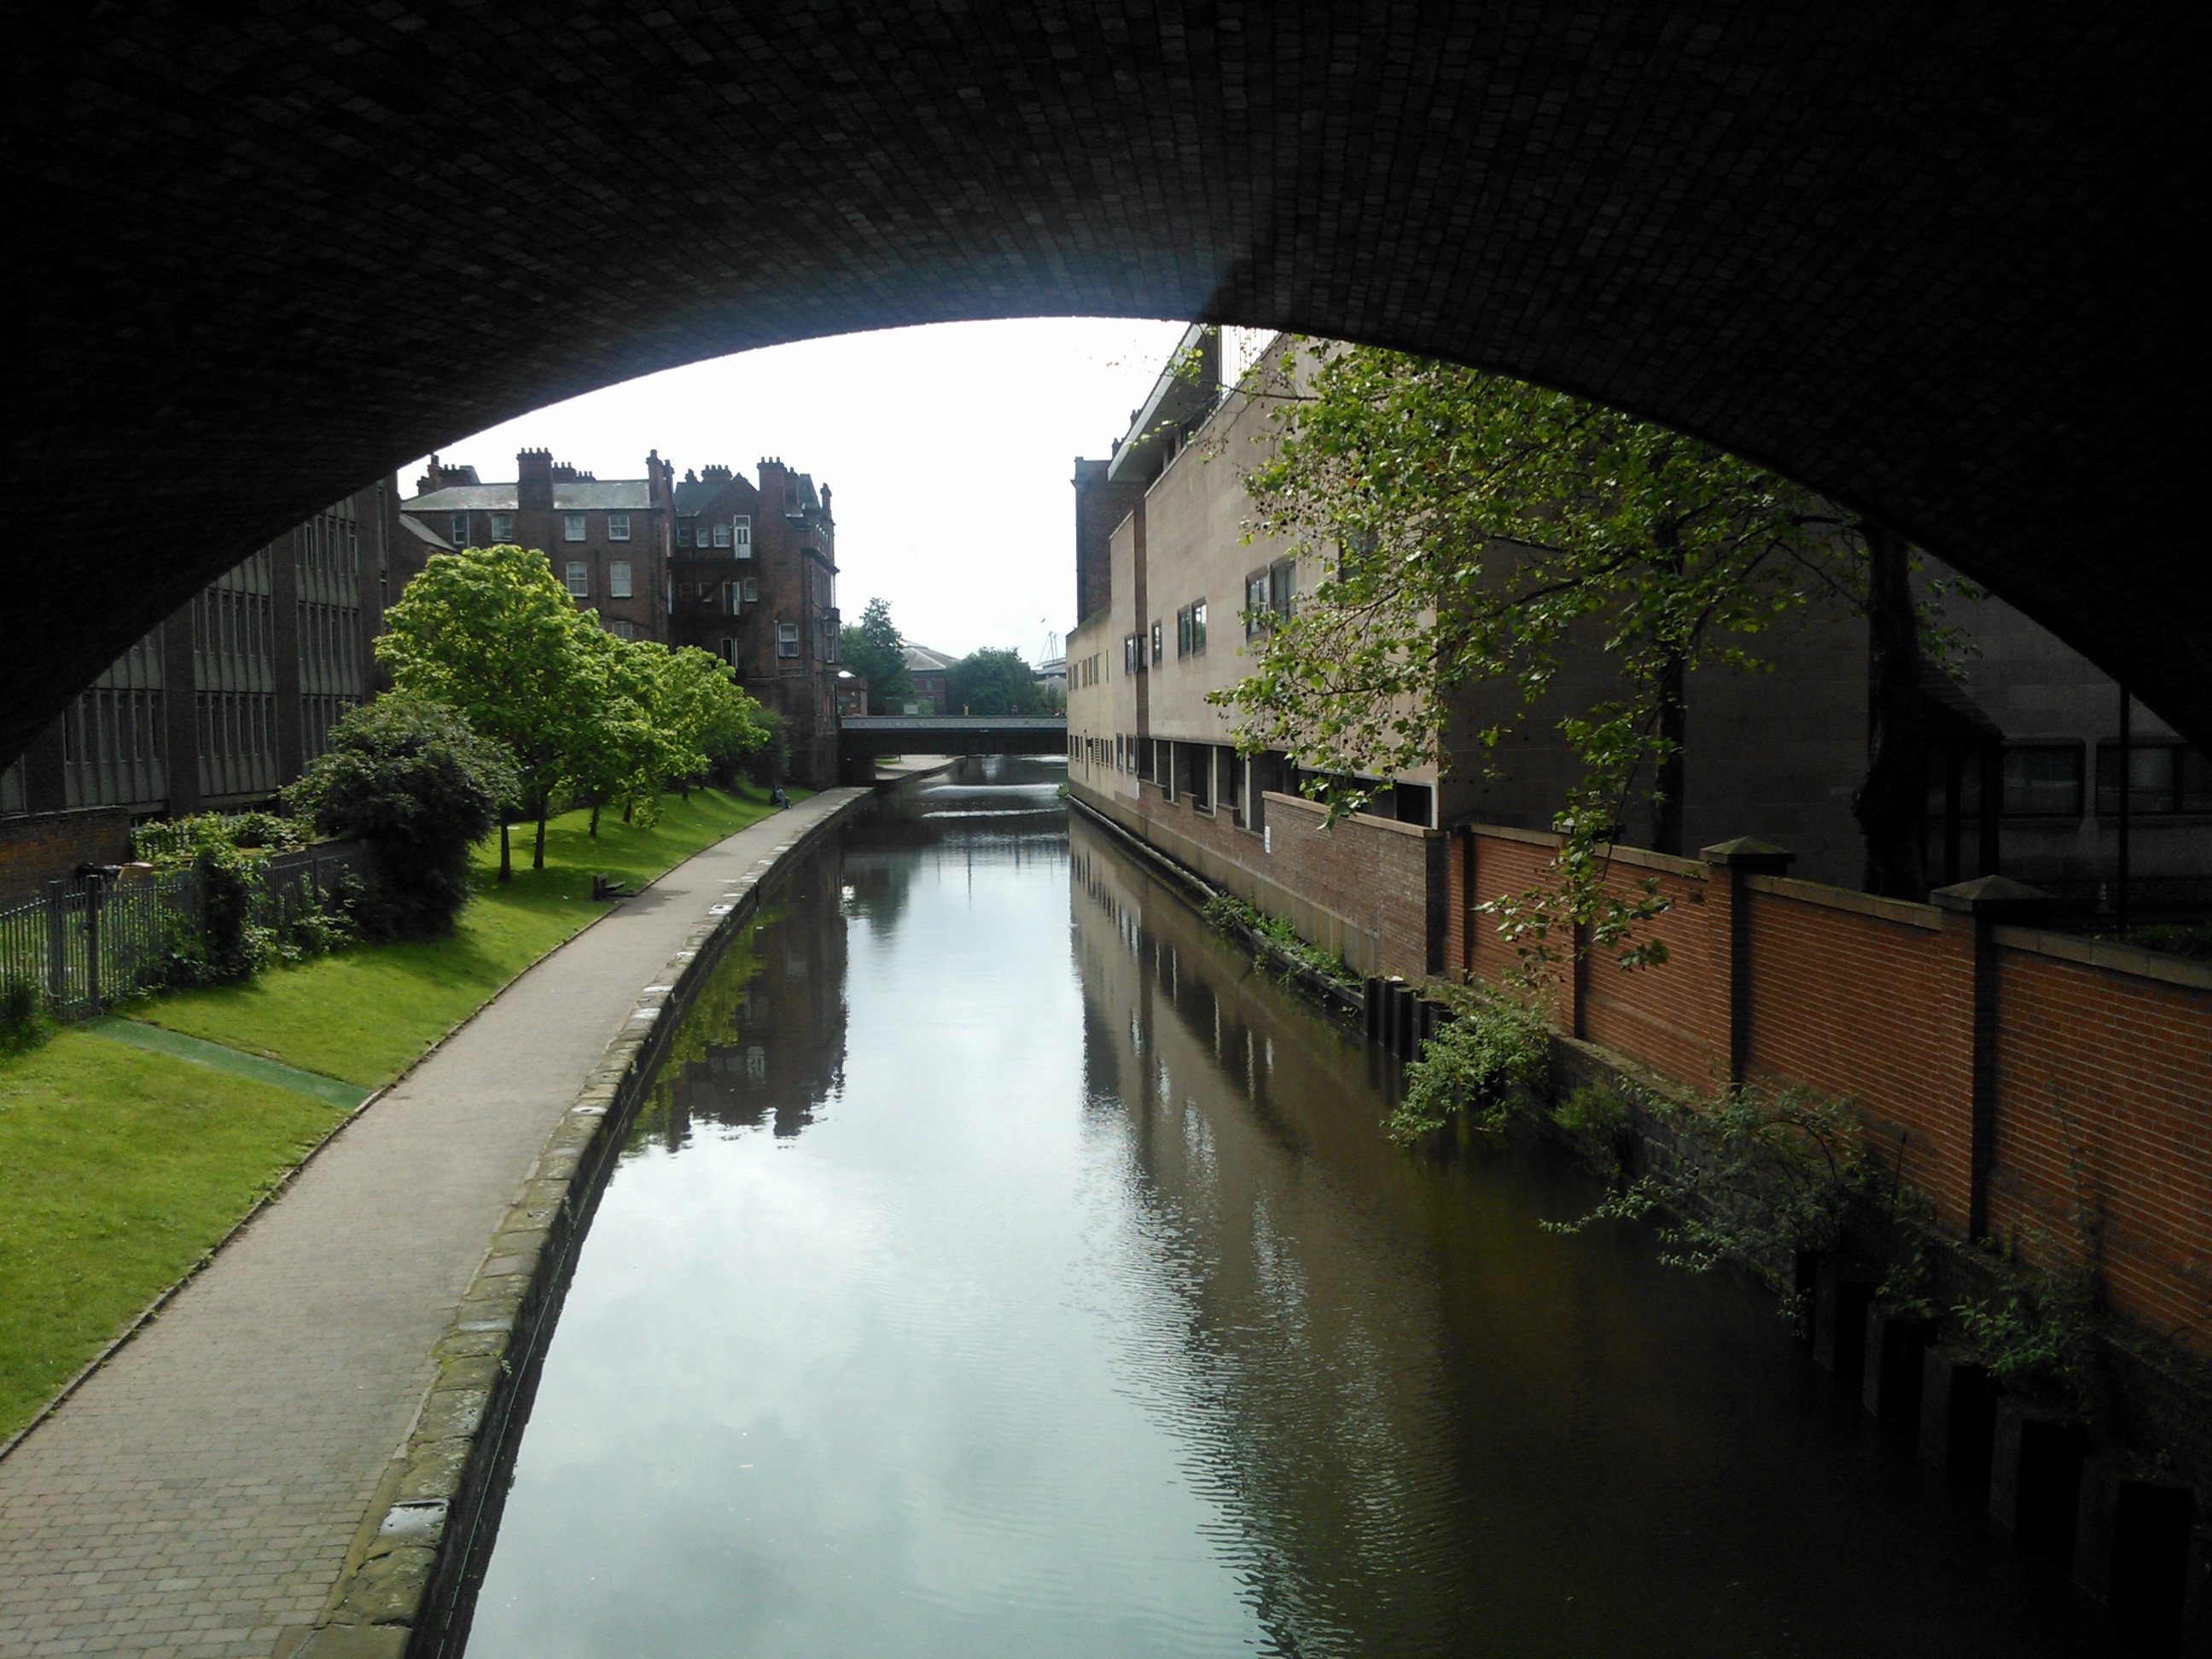
water, bridge, city, river, canal, travel, transport, reflection, waterway, arch bridge